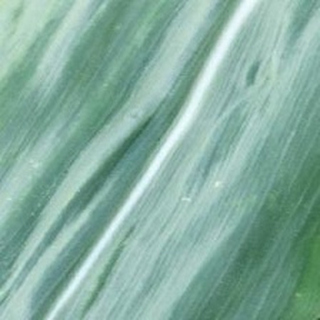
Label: healthy_corn